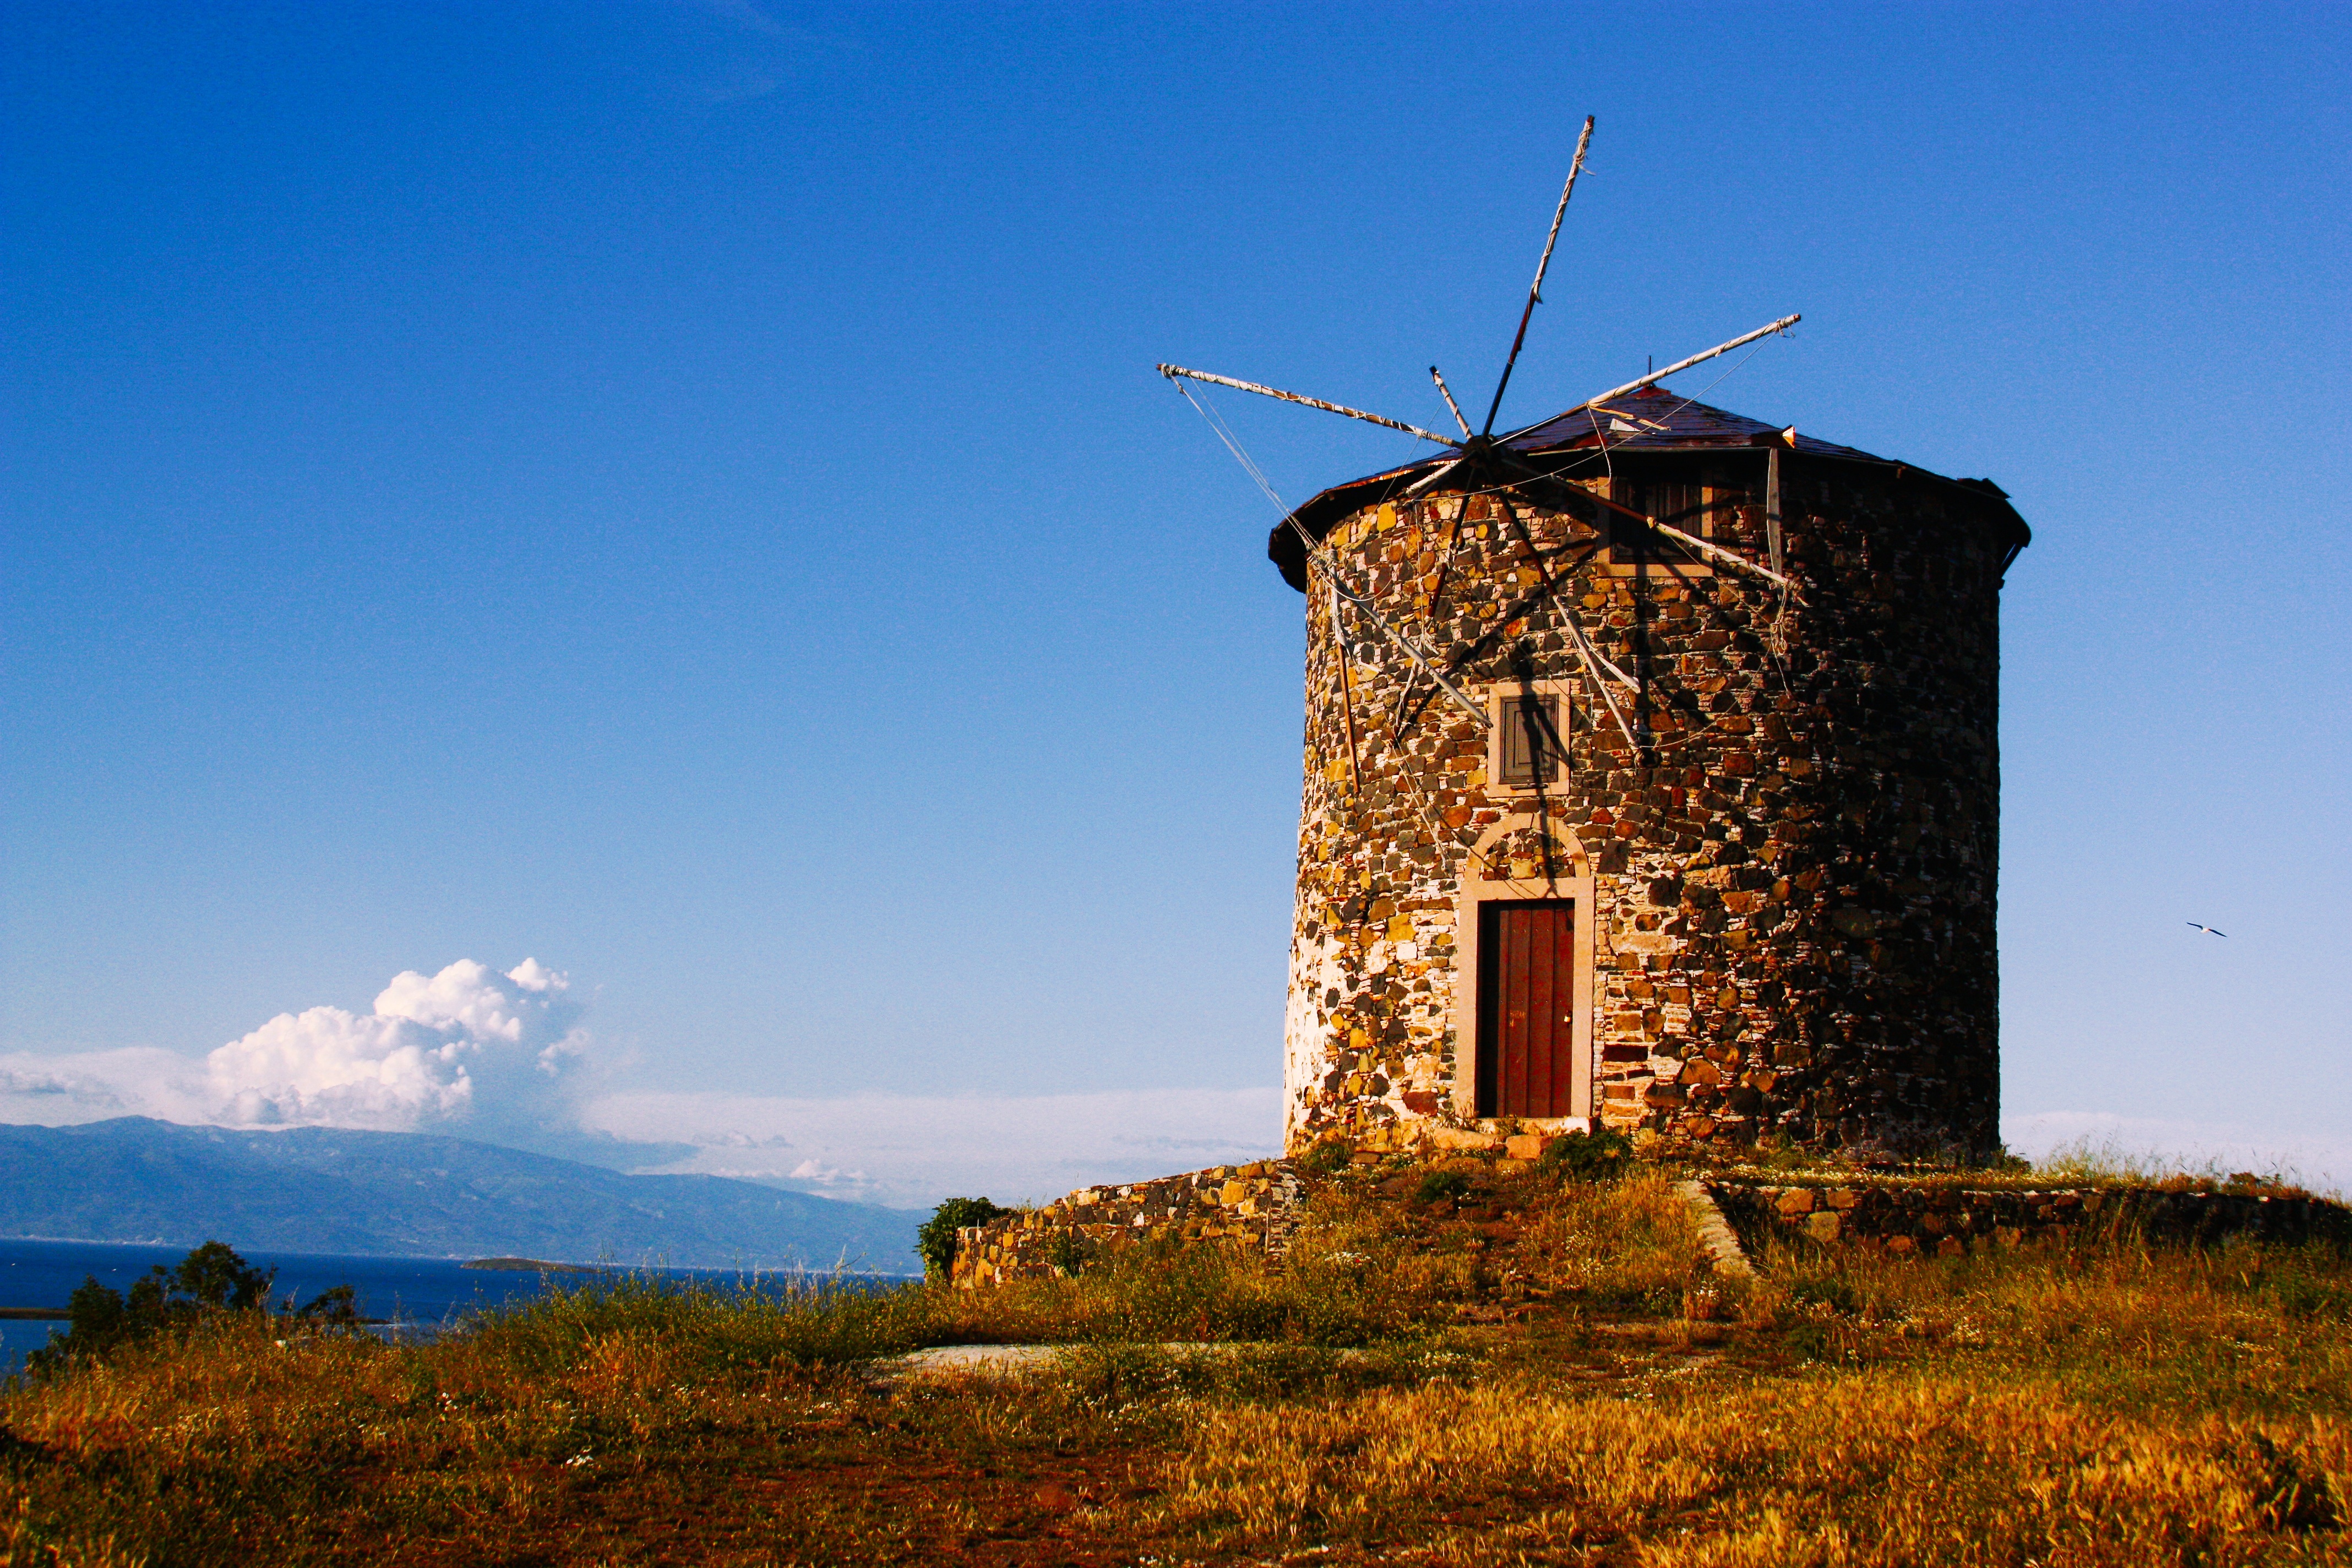
landscape, architecture, prairie, house, windmill, building, tower, mill, traditional, rural area